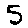
Label: 5